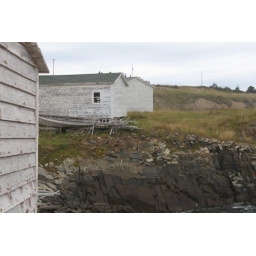
So many abandoned houses and fish houses, especially in little outports like Maberly.